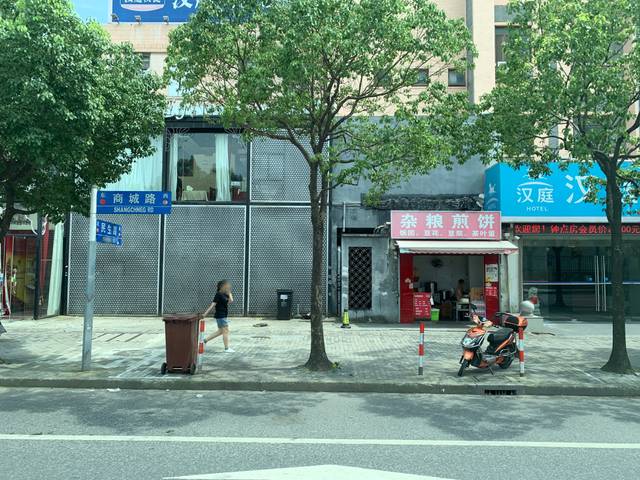
Region: China
Coordinates: 31.242, 121.538